Tomasz Leśniowski

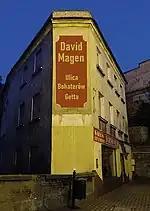
"Ulica Bohaterów Getta. Wiersze wybrane"

Tomasz Leśniowski (Ps. "David Magen"; born 25 Juli 1968) is a Polish poet and cultural animator.